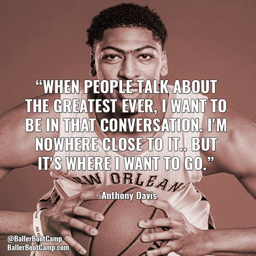
i just want to win , man .